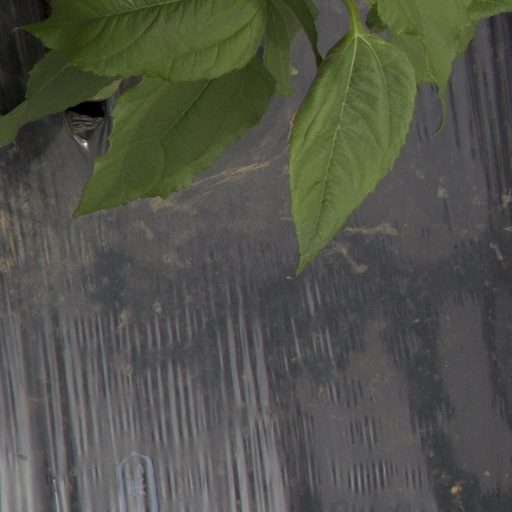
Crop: Jerusalem artichoke